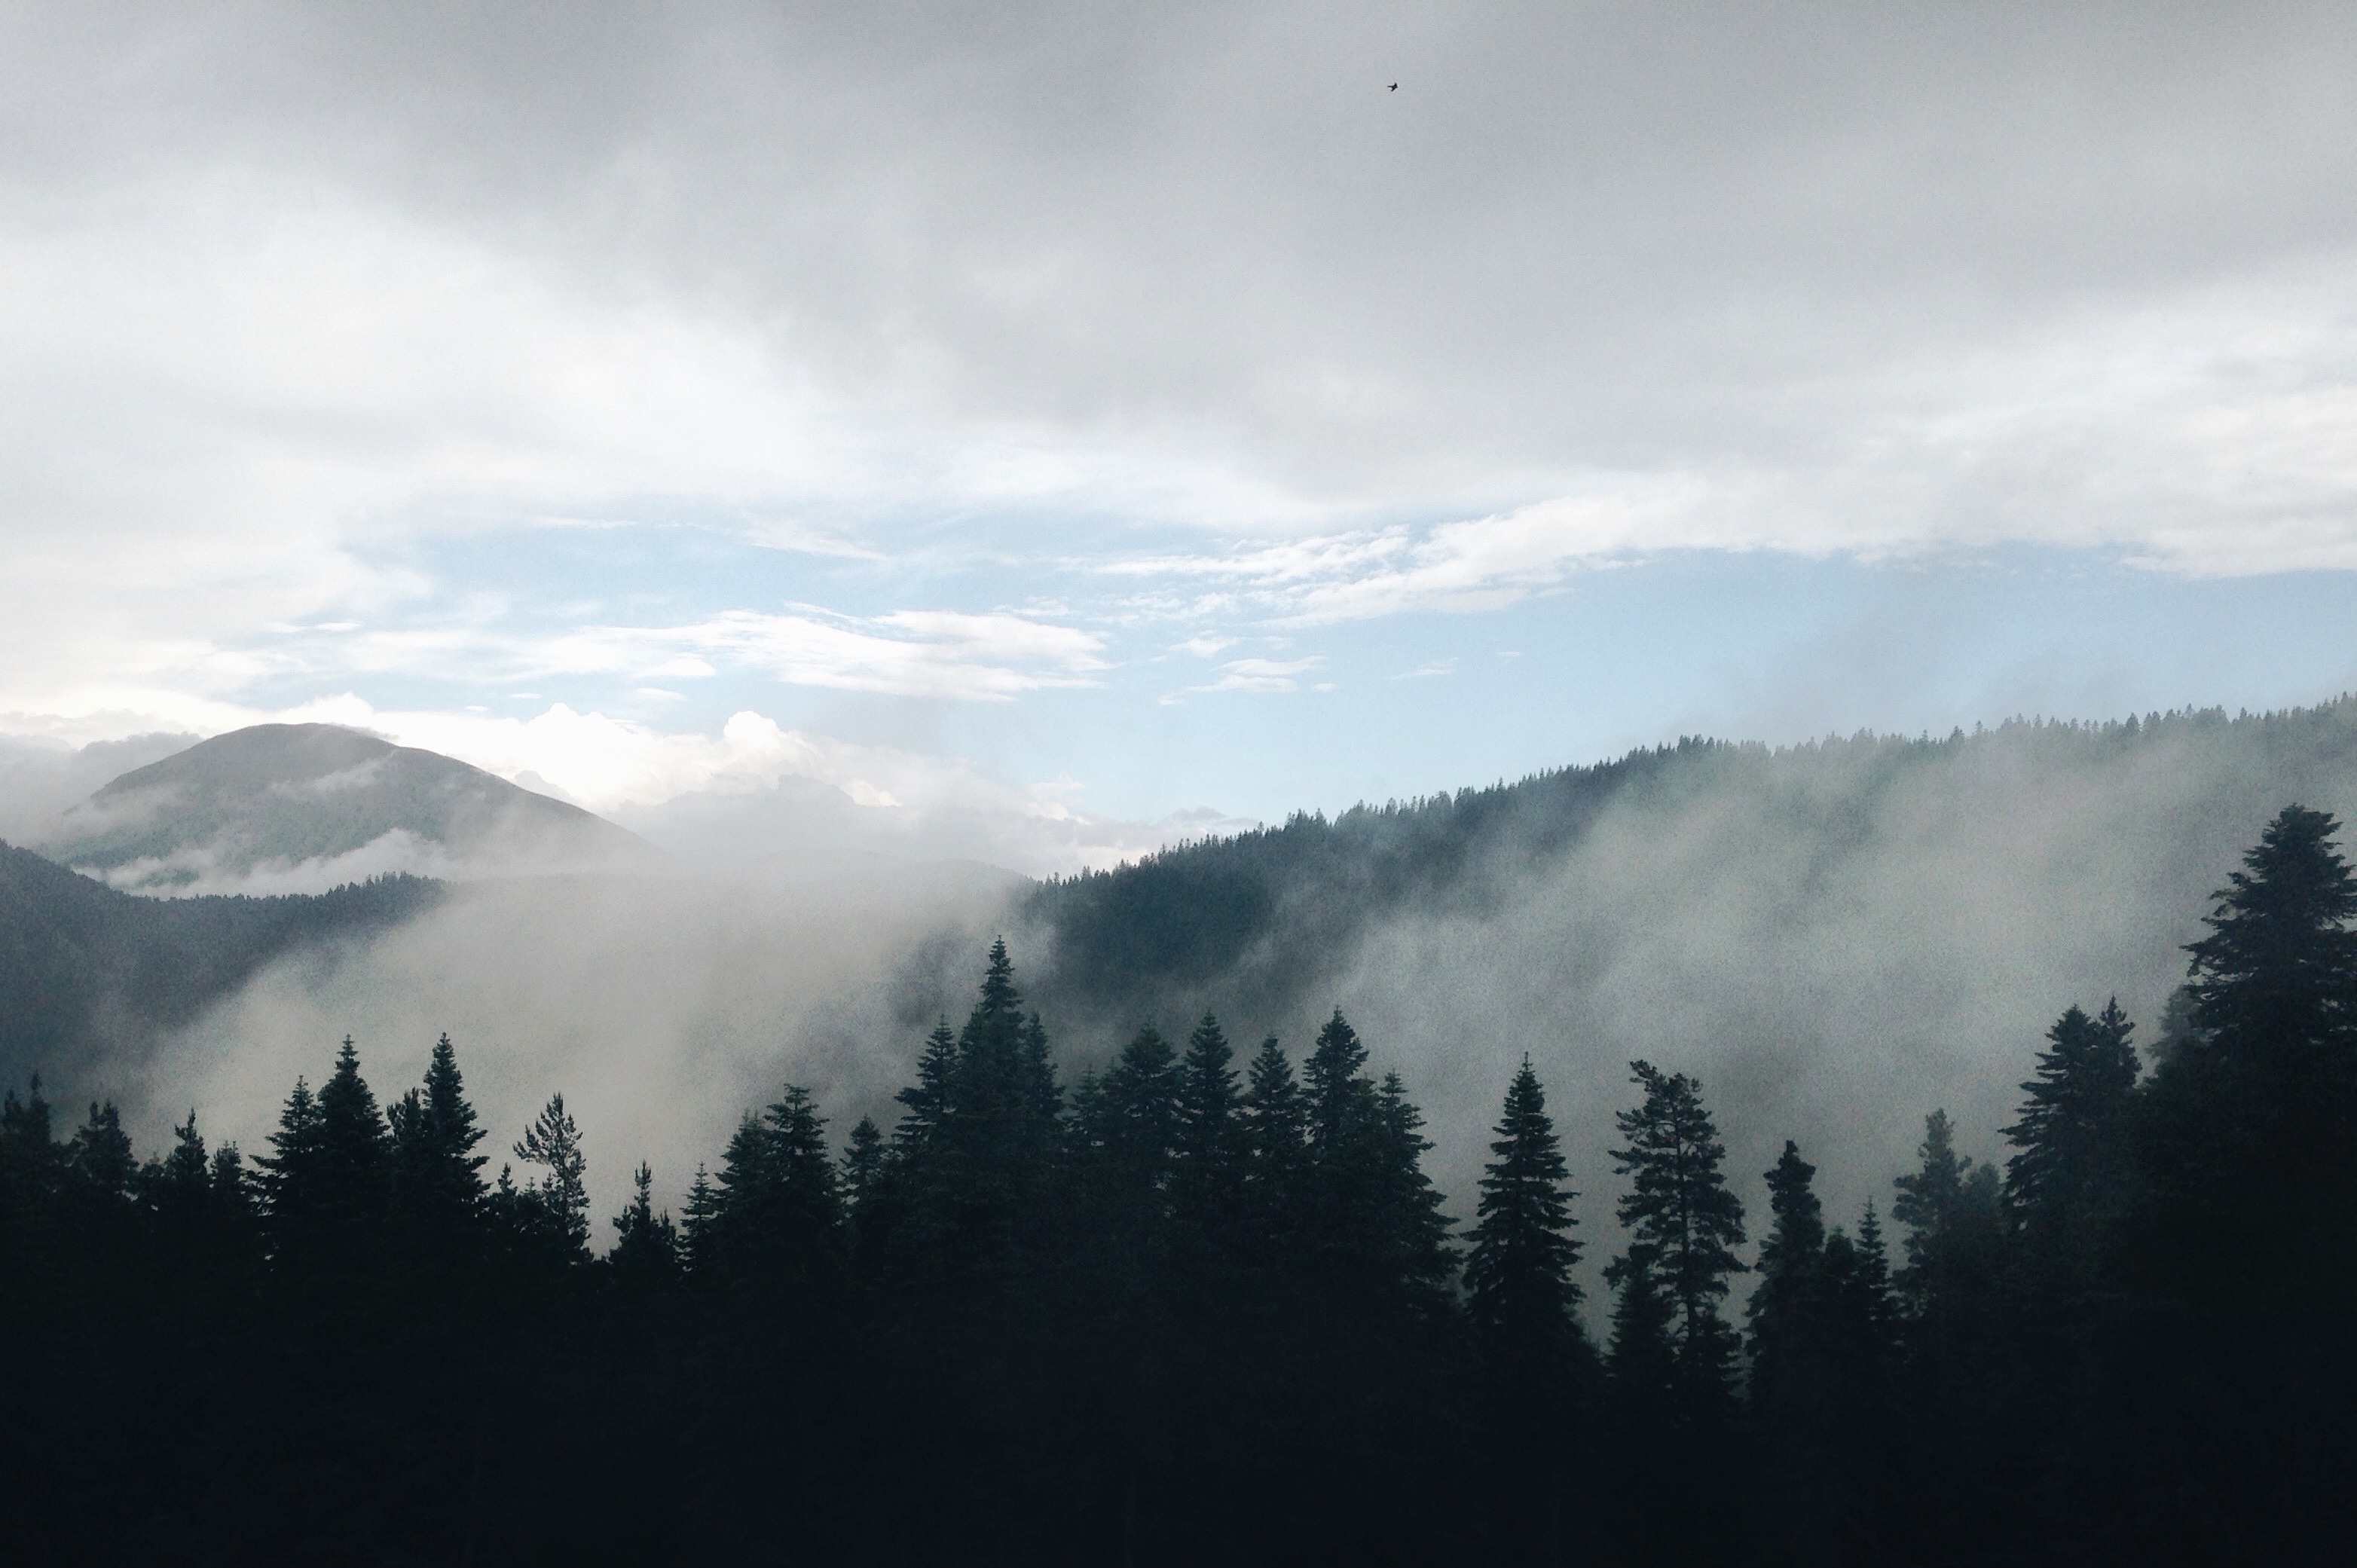
tree, nature, forest, wilderness, mountain, snow, cloud, fog, mist, morning, hill, dawn, mountain range, weather, ridge, alps, landform, geographical feature, atmospheric phenomenon, mountainous landforms